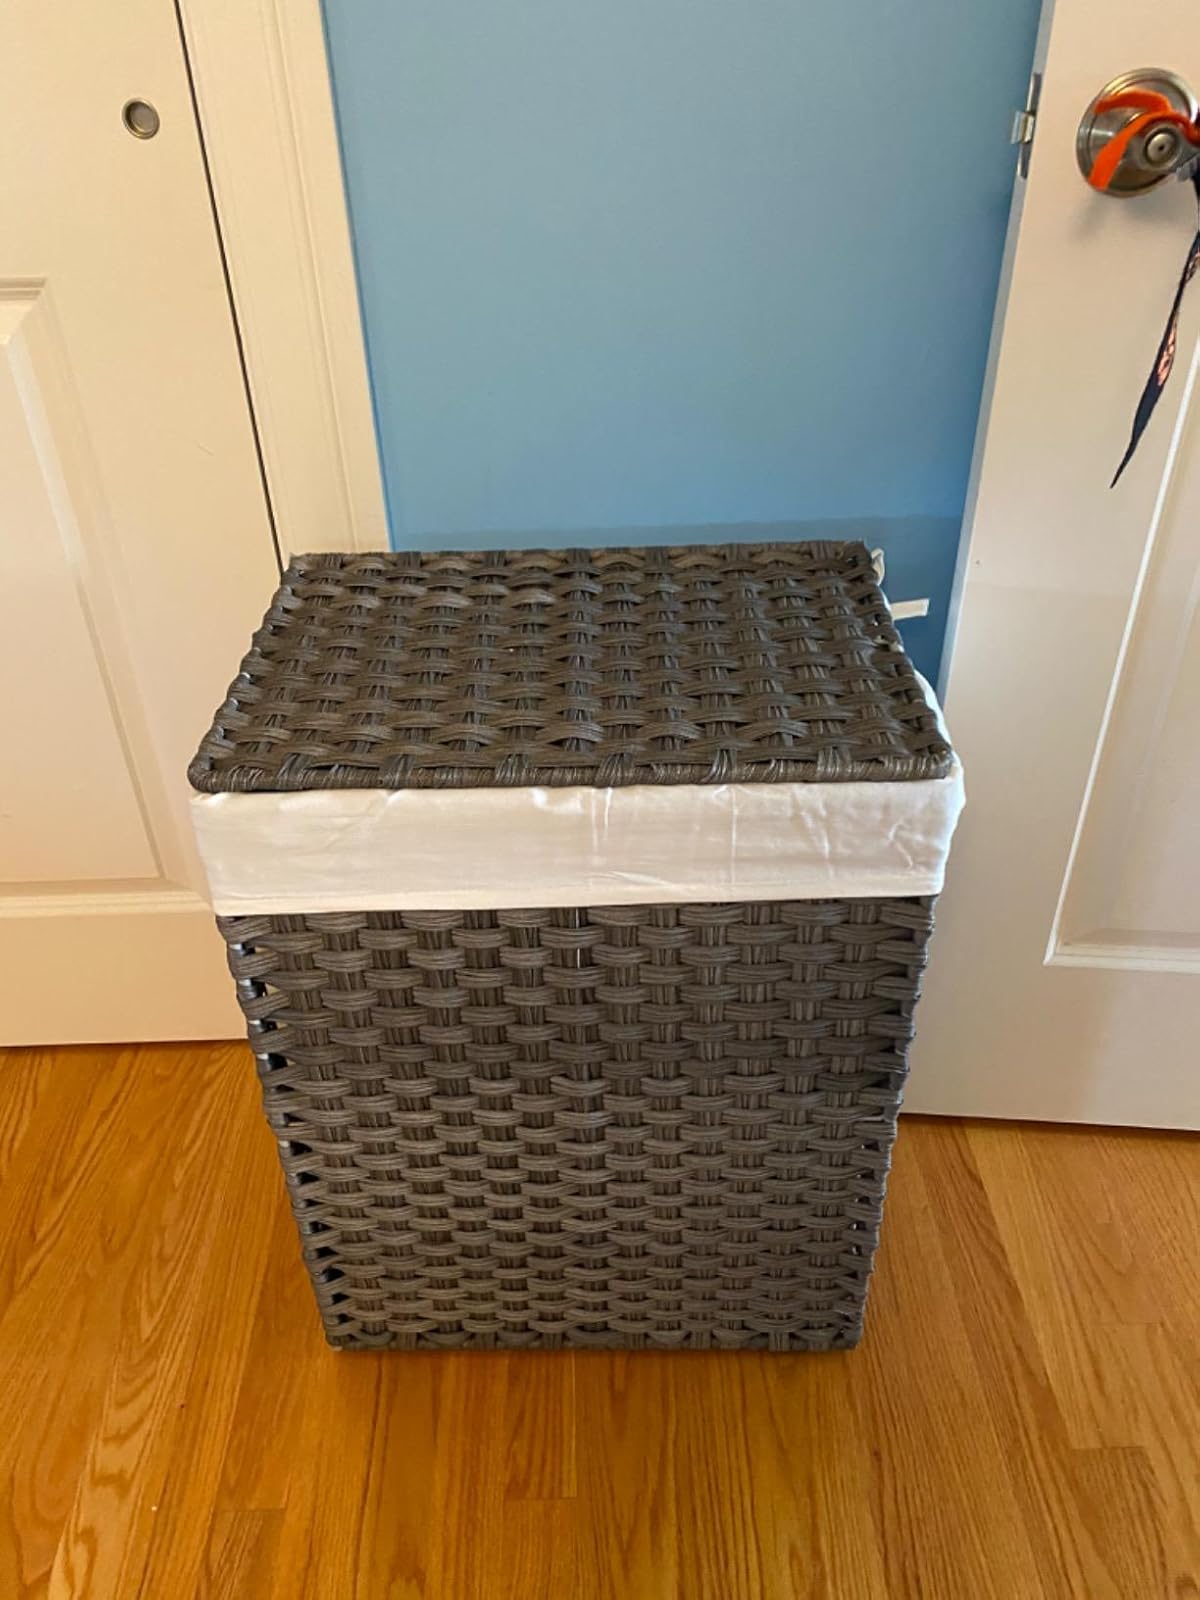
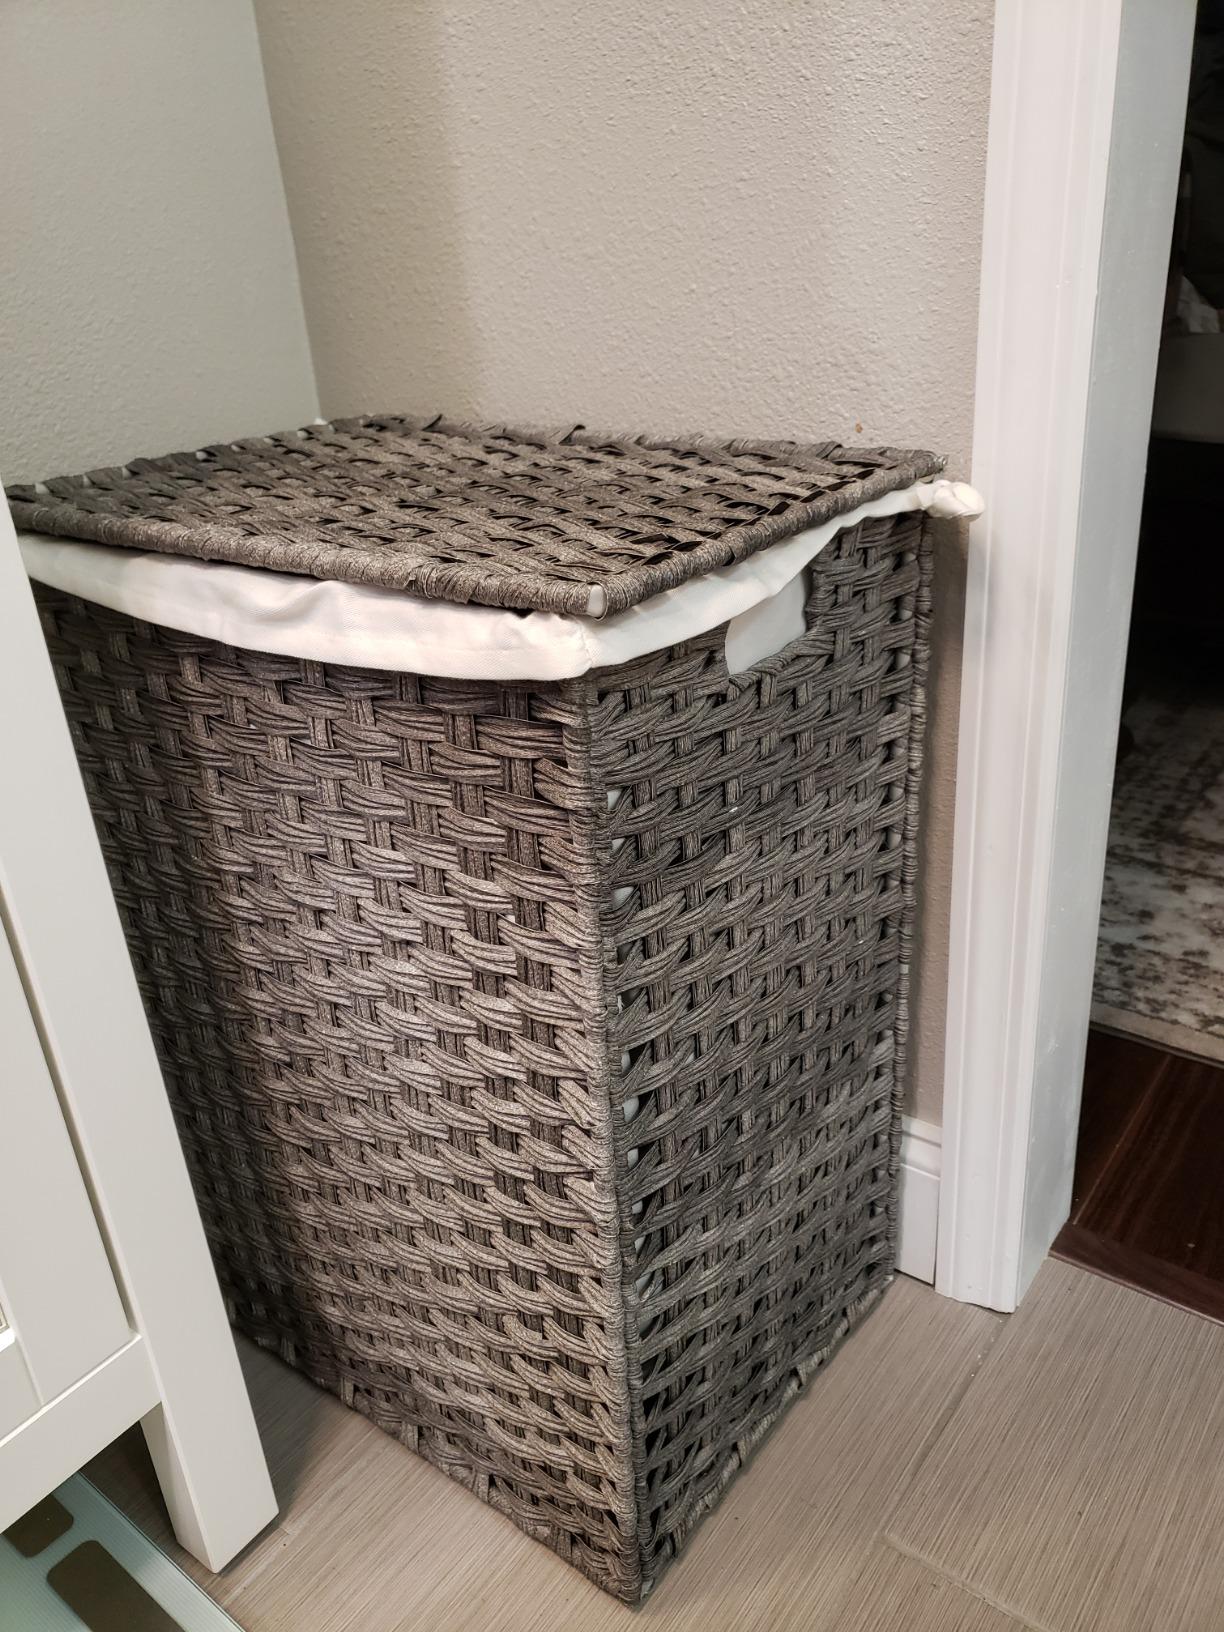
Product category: items_hamper
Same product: yes